Barka, Oman

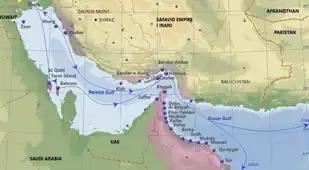
Main cities, ports and routes of the Portuguese empire in the Persian Gulf in the 16th and 17th centuries

Barka was destroyed in 865 CE. Mohammad Taqi Khan Shirazi led a military campaign in Oman in 1738, and unsuccessfully besieged Barka on 25 May.